I.D. (2012 film)

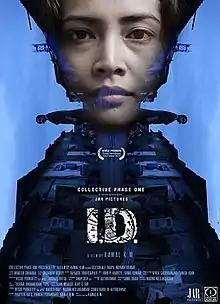

I.D. is a 2012 Indian Hindi-language drama film directed by Kamal K. M. and produced by Collective Phase One. The film stars Geetanjali Thapa and Murari Kumar in leading roles and had its world premiere at the Busan International Film Festival 2012.